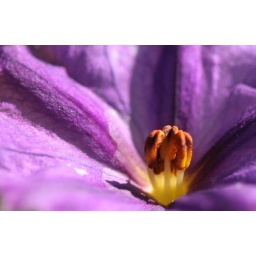
the flower in the front of my house